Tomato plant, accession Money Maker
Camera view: bottom (45 deg); turntable rotation: 330 degrees
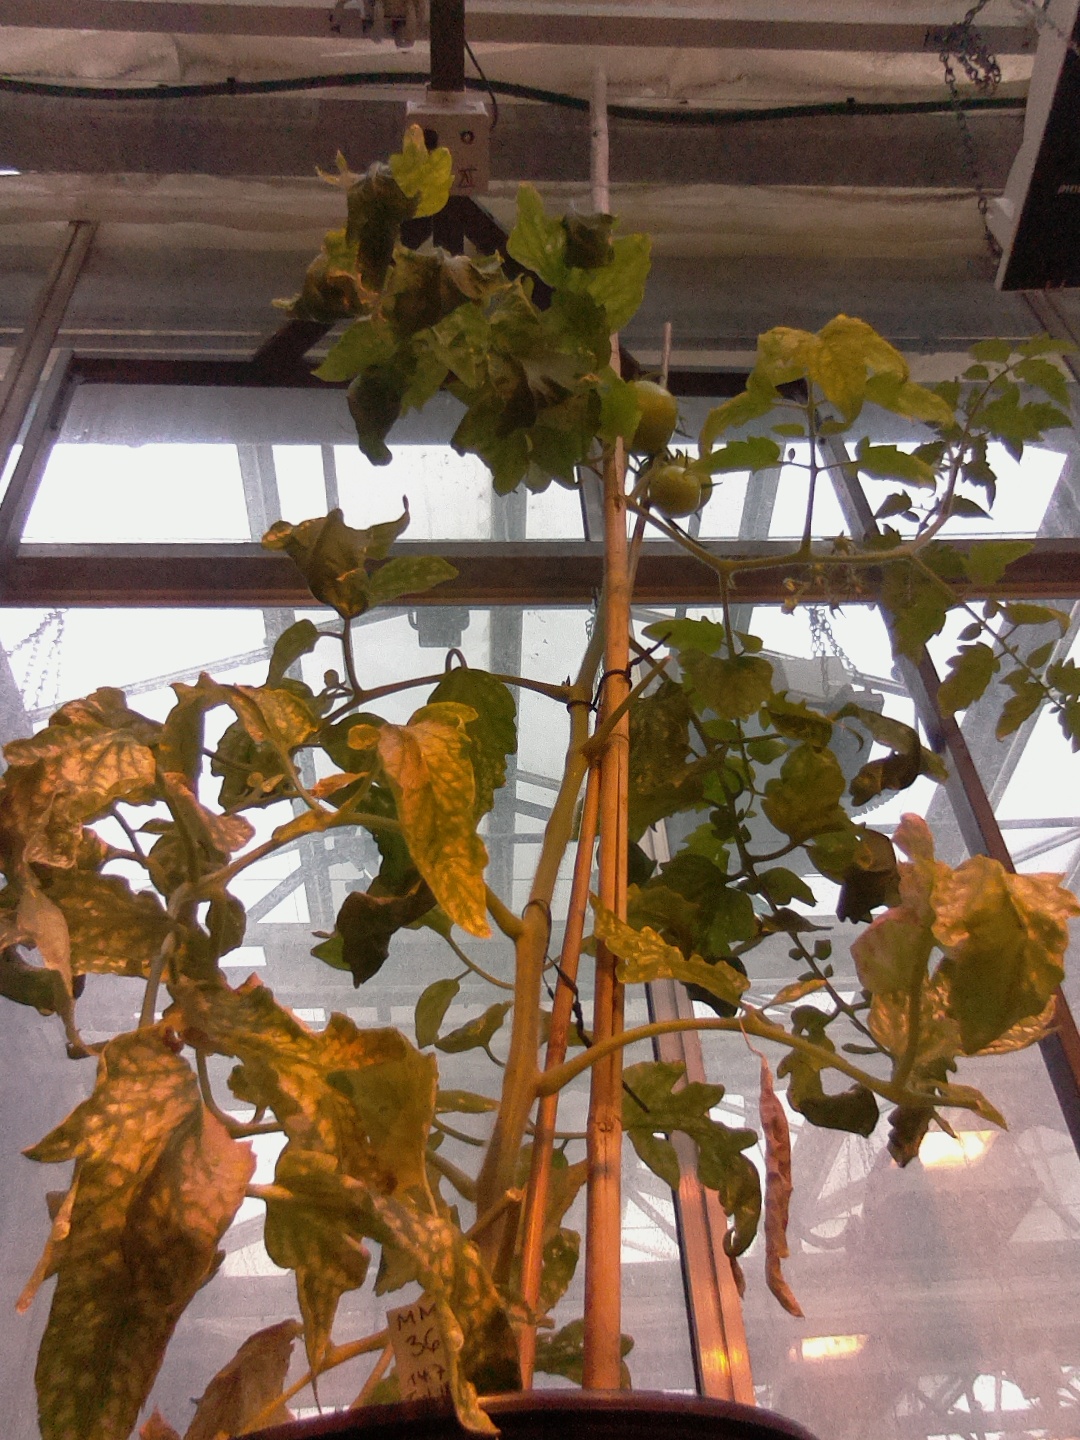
BBCH growth stage 76: 60%-70% of final fruit size